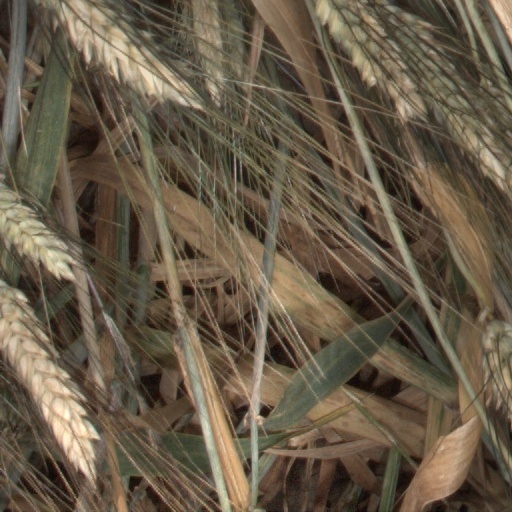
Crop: wheat